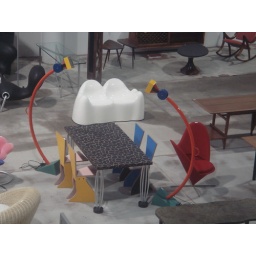
Sottsass: City table and Treetop lamps. Alessandro Mendini: chairs for Alchimia in Abet Laminati; chair in white Wendel Castle